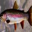
Label: trout